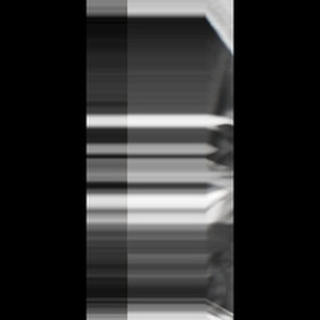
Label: sugarcane_rust